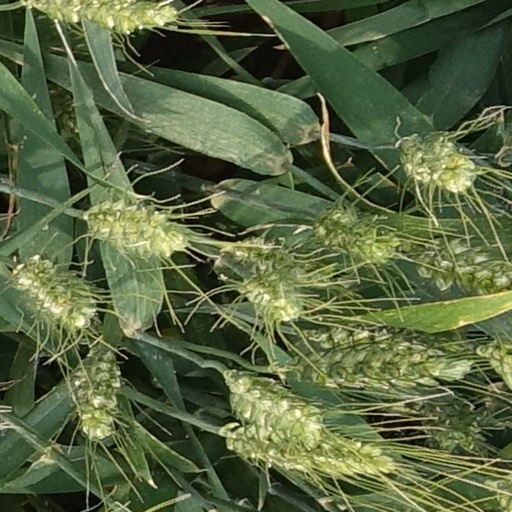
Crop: wheat